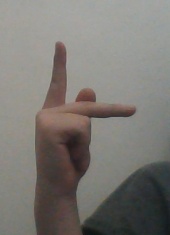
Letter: dha